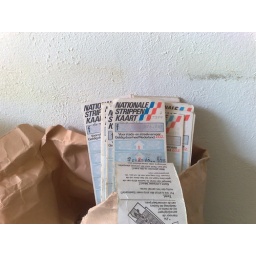
found these while cleaning out our newly acquired ground floor in the Amsterdam 'Pijp' quarter